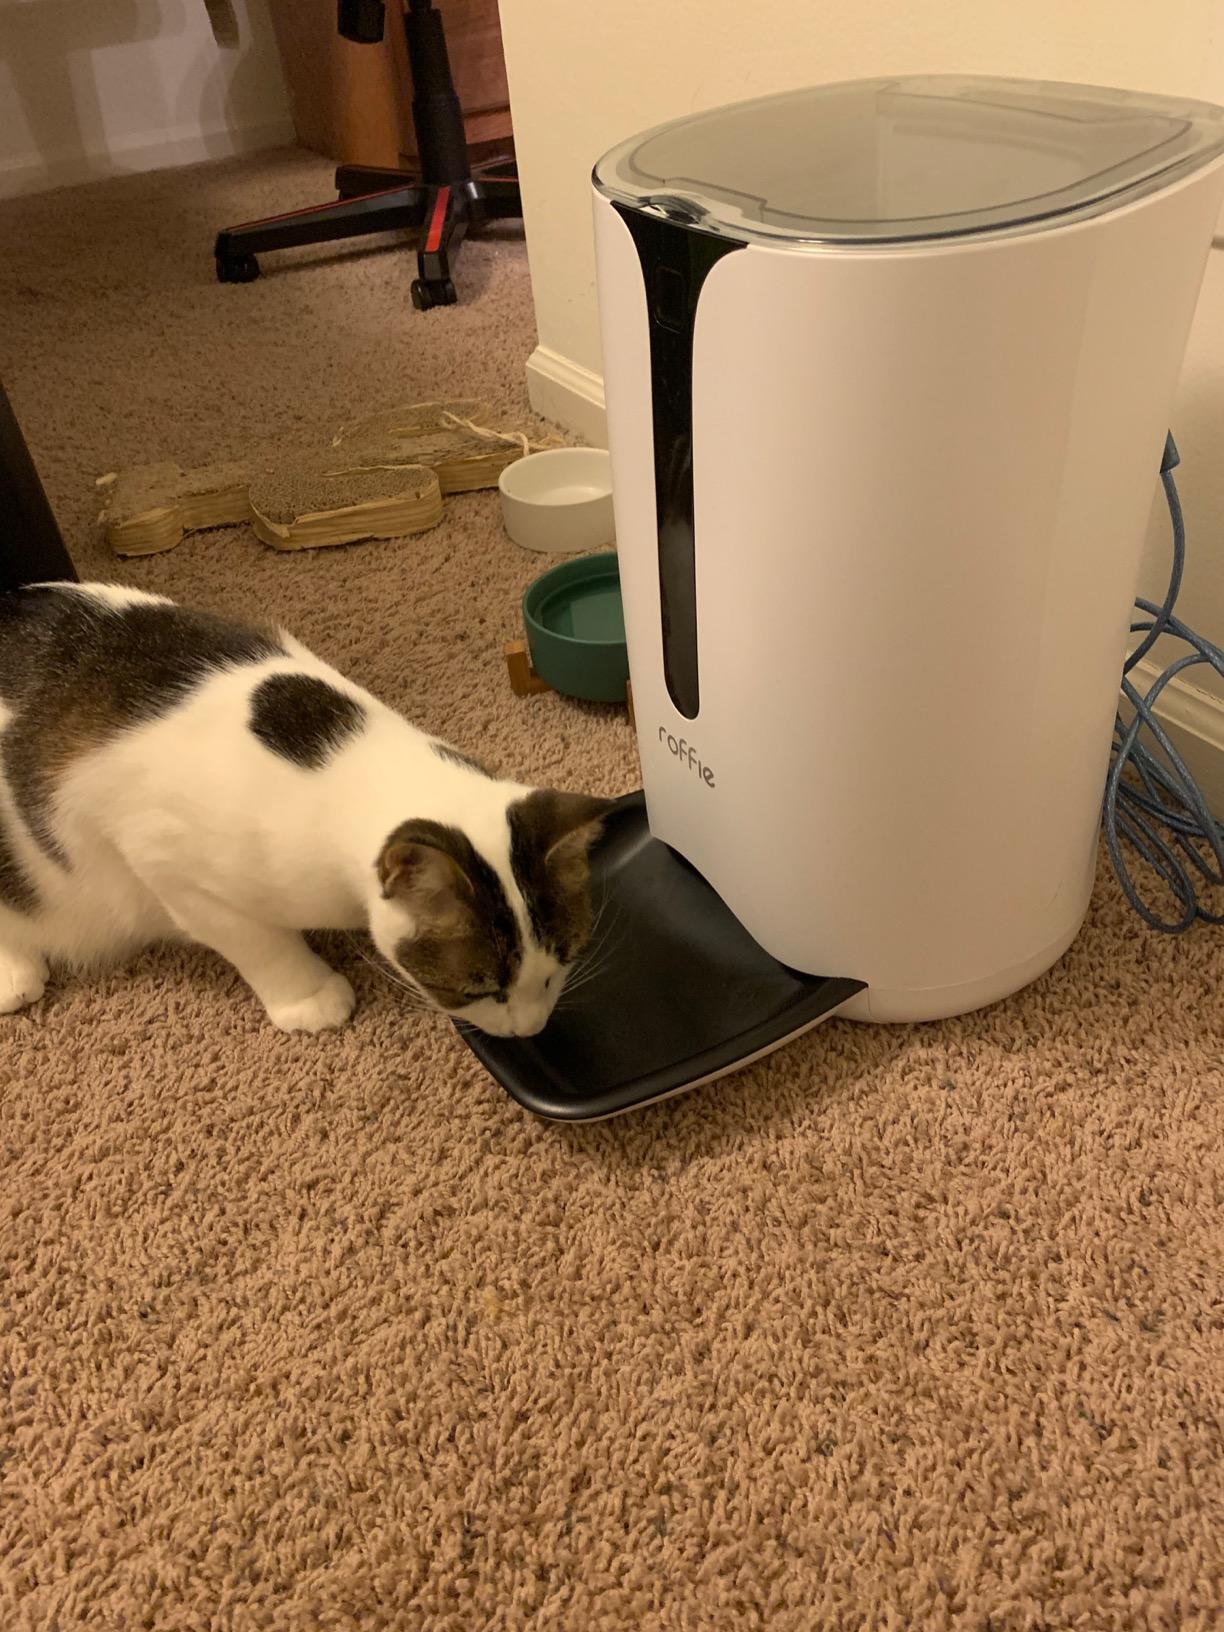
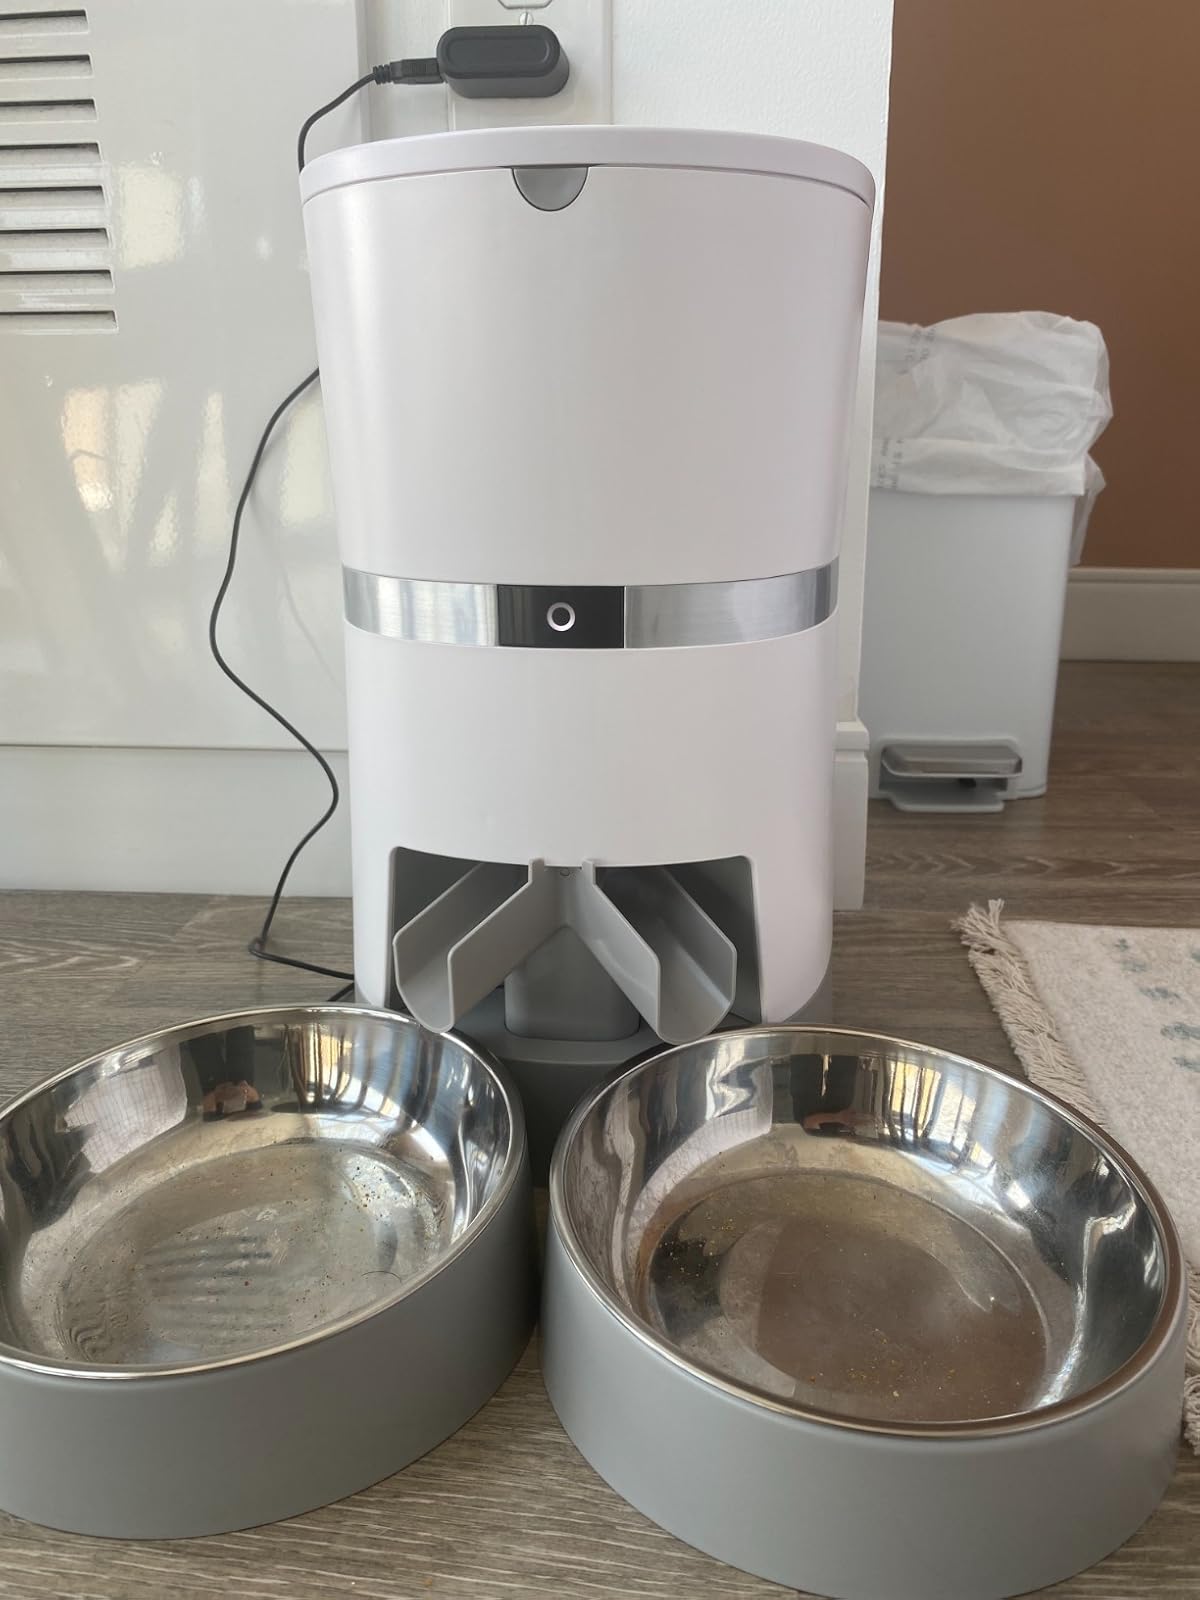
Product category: items_feeder
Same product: no